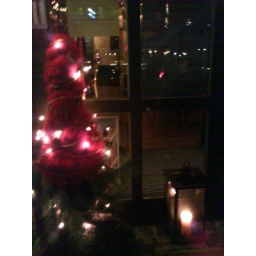
christmas tree in pink